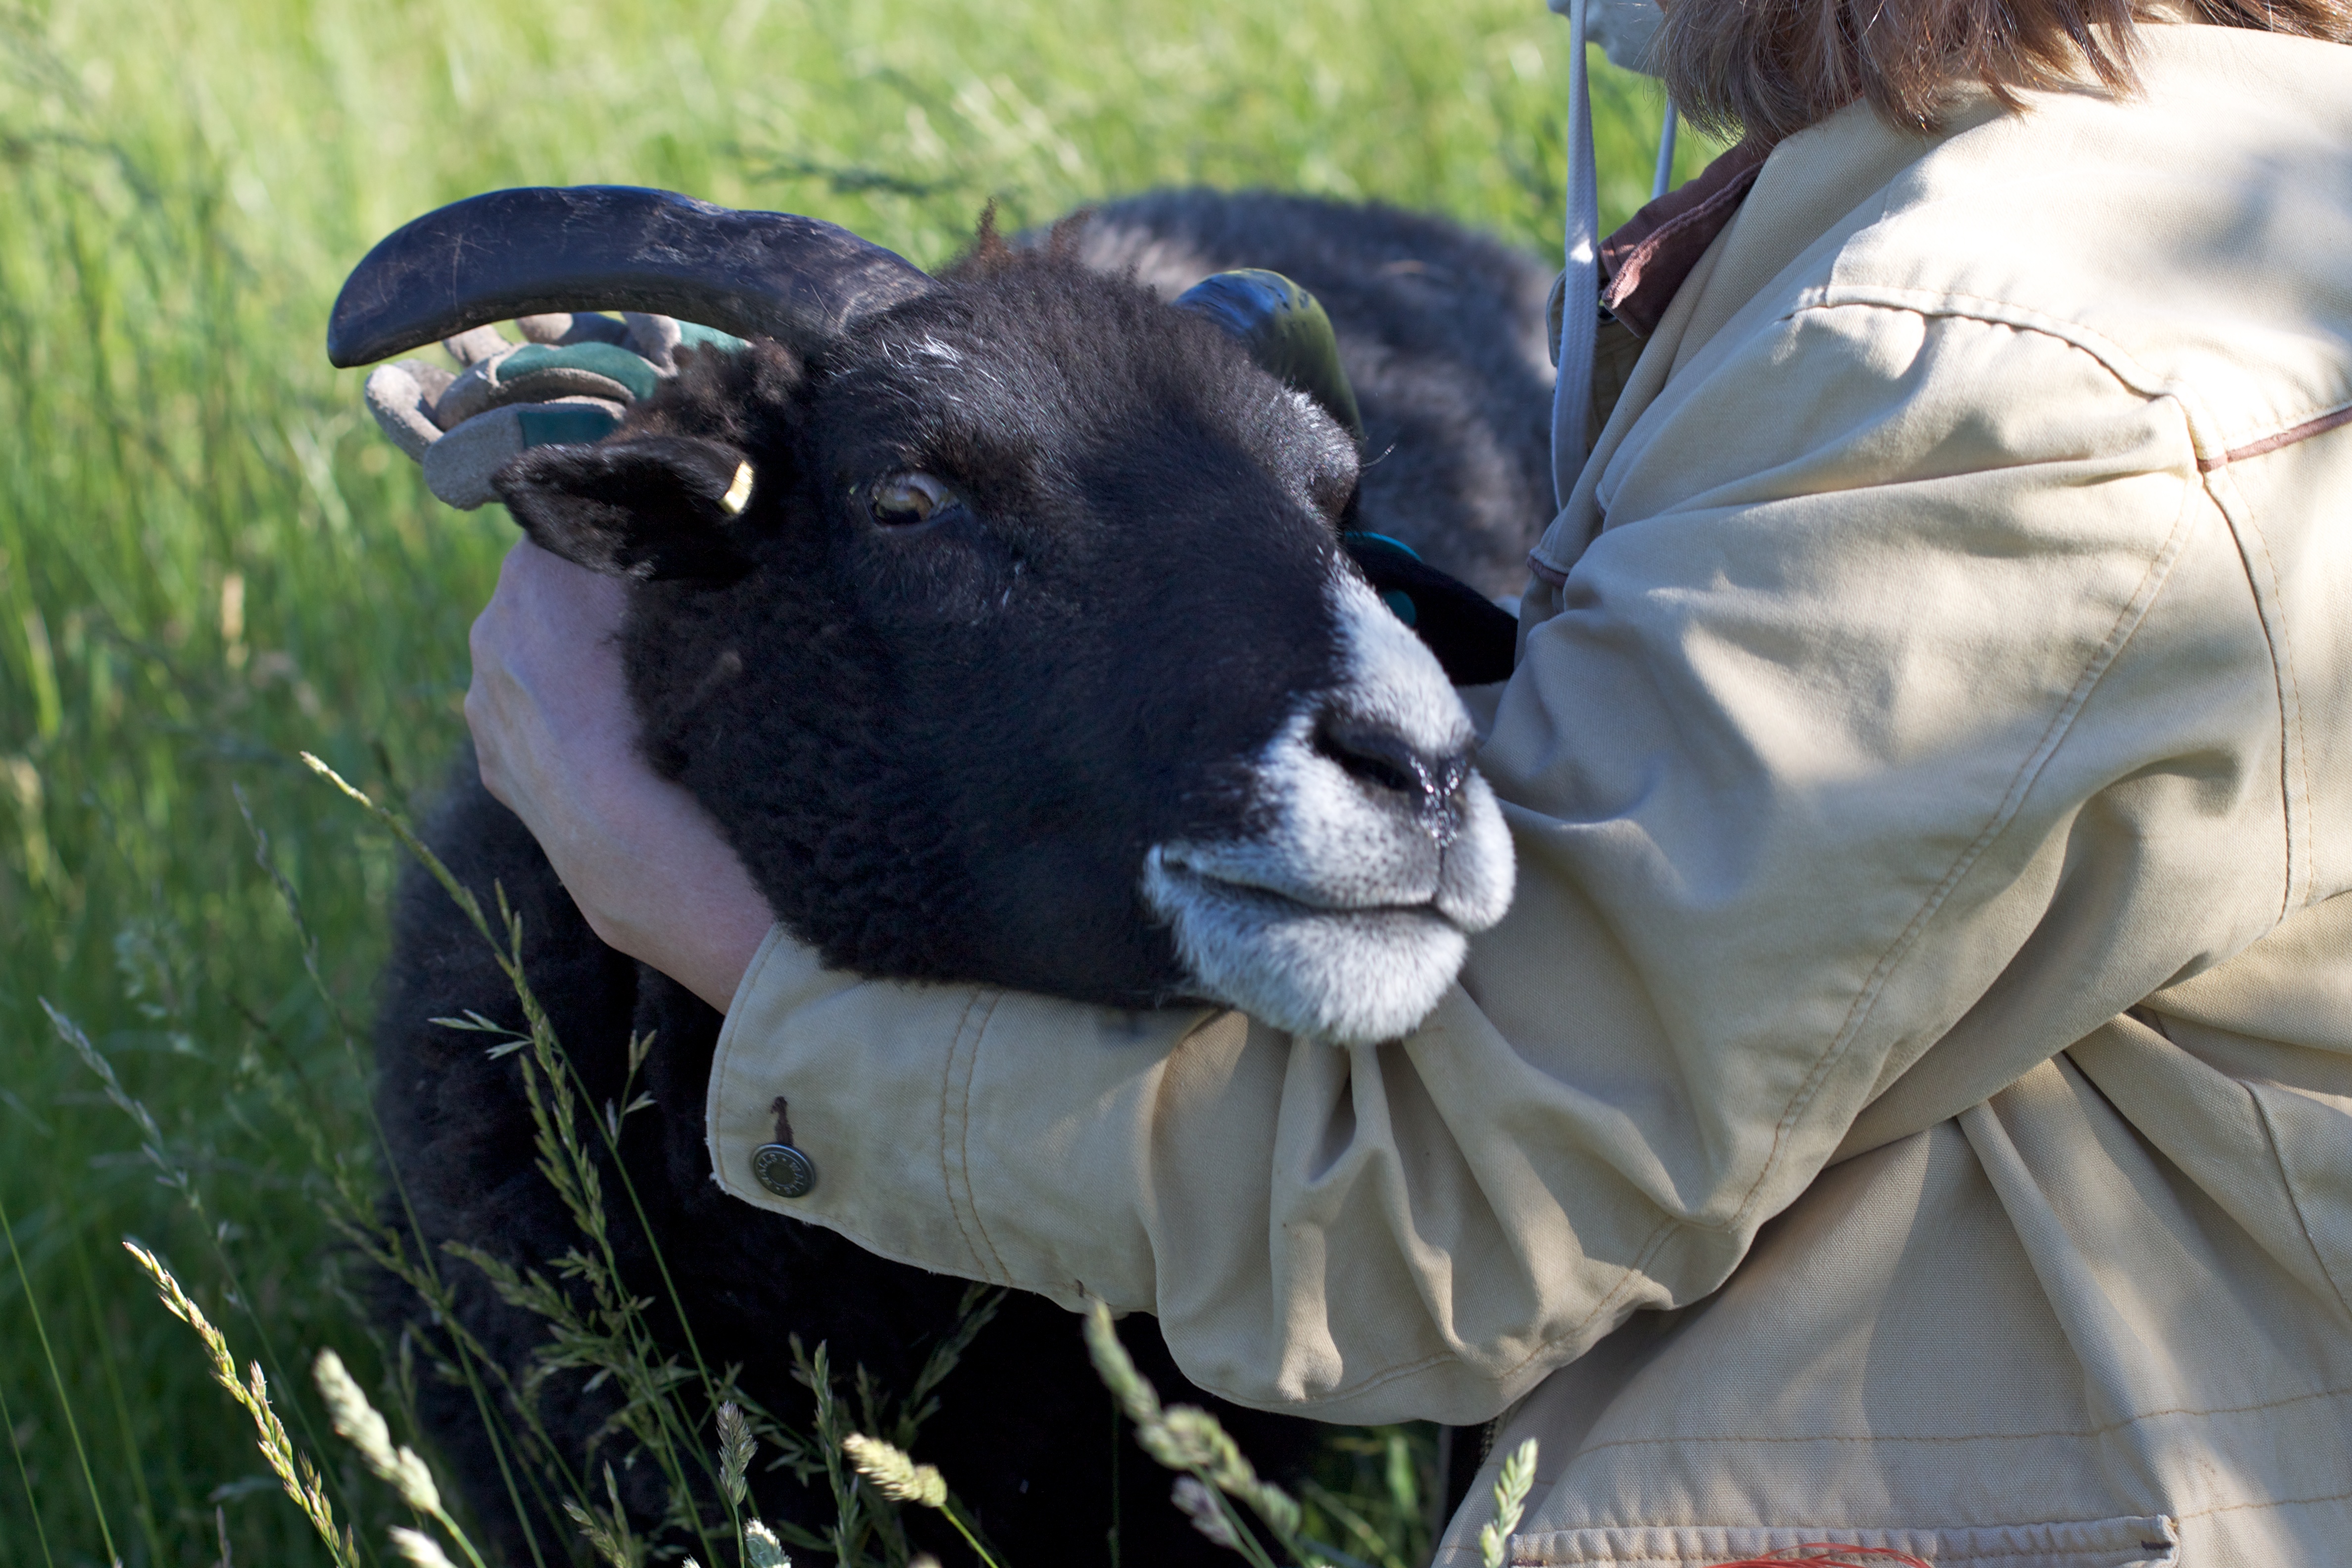
flower, horn, sheep, mammal, sheeps, desertweyr, odyssey, cattle like mammal, cow goat family